2009 VA

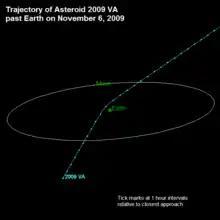
The trajectory of the object as it passed Earth

With a diameter of only , scientists think that even if it had been on a direct collision course with Earth, it would have likely burned up in the atmosphere. The space rock made its pass by Earth just fifteen hours after its discovery.